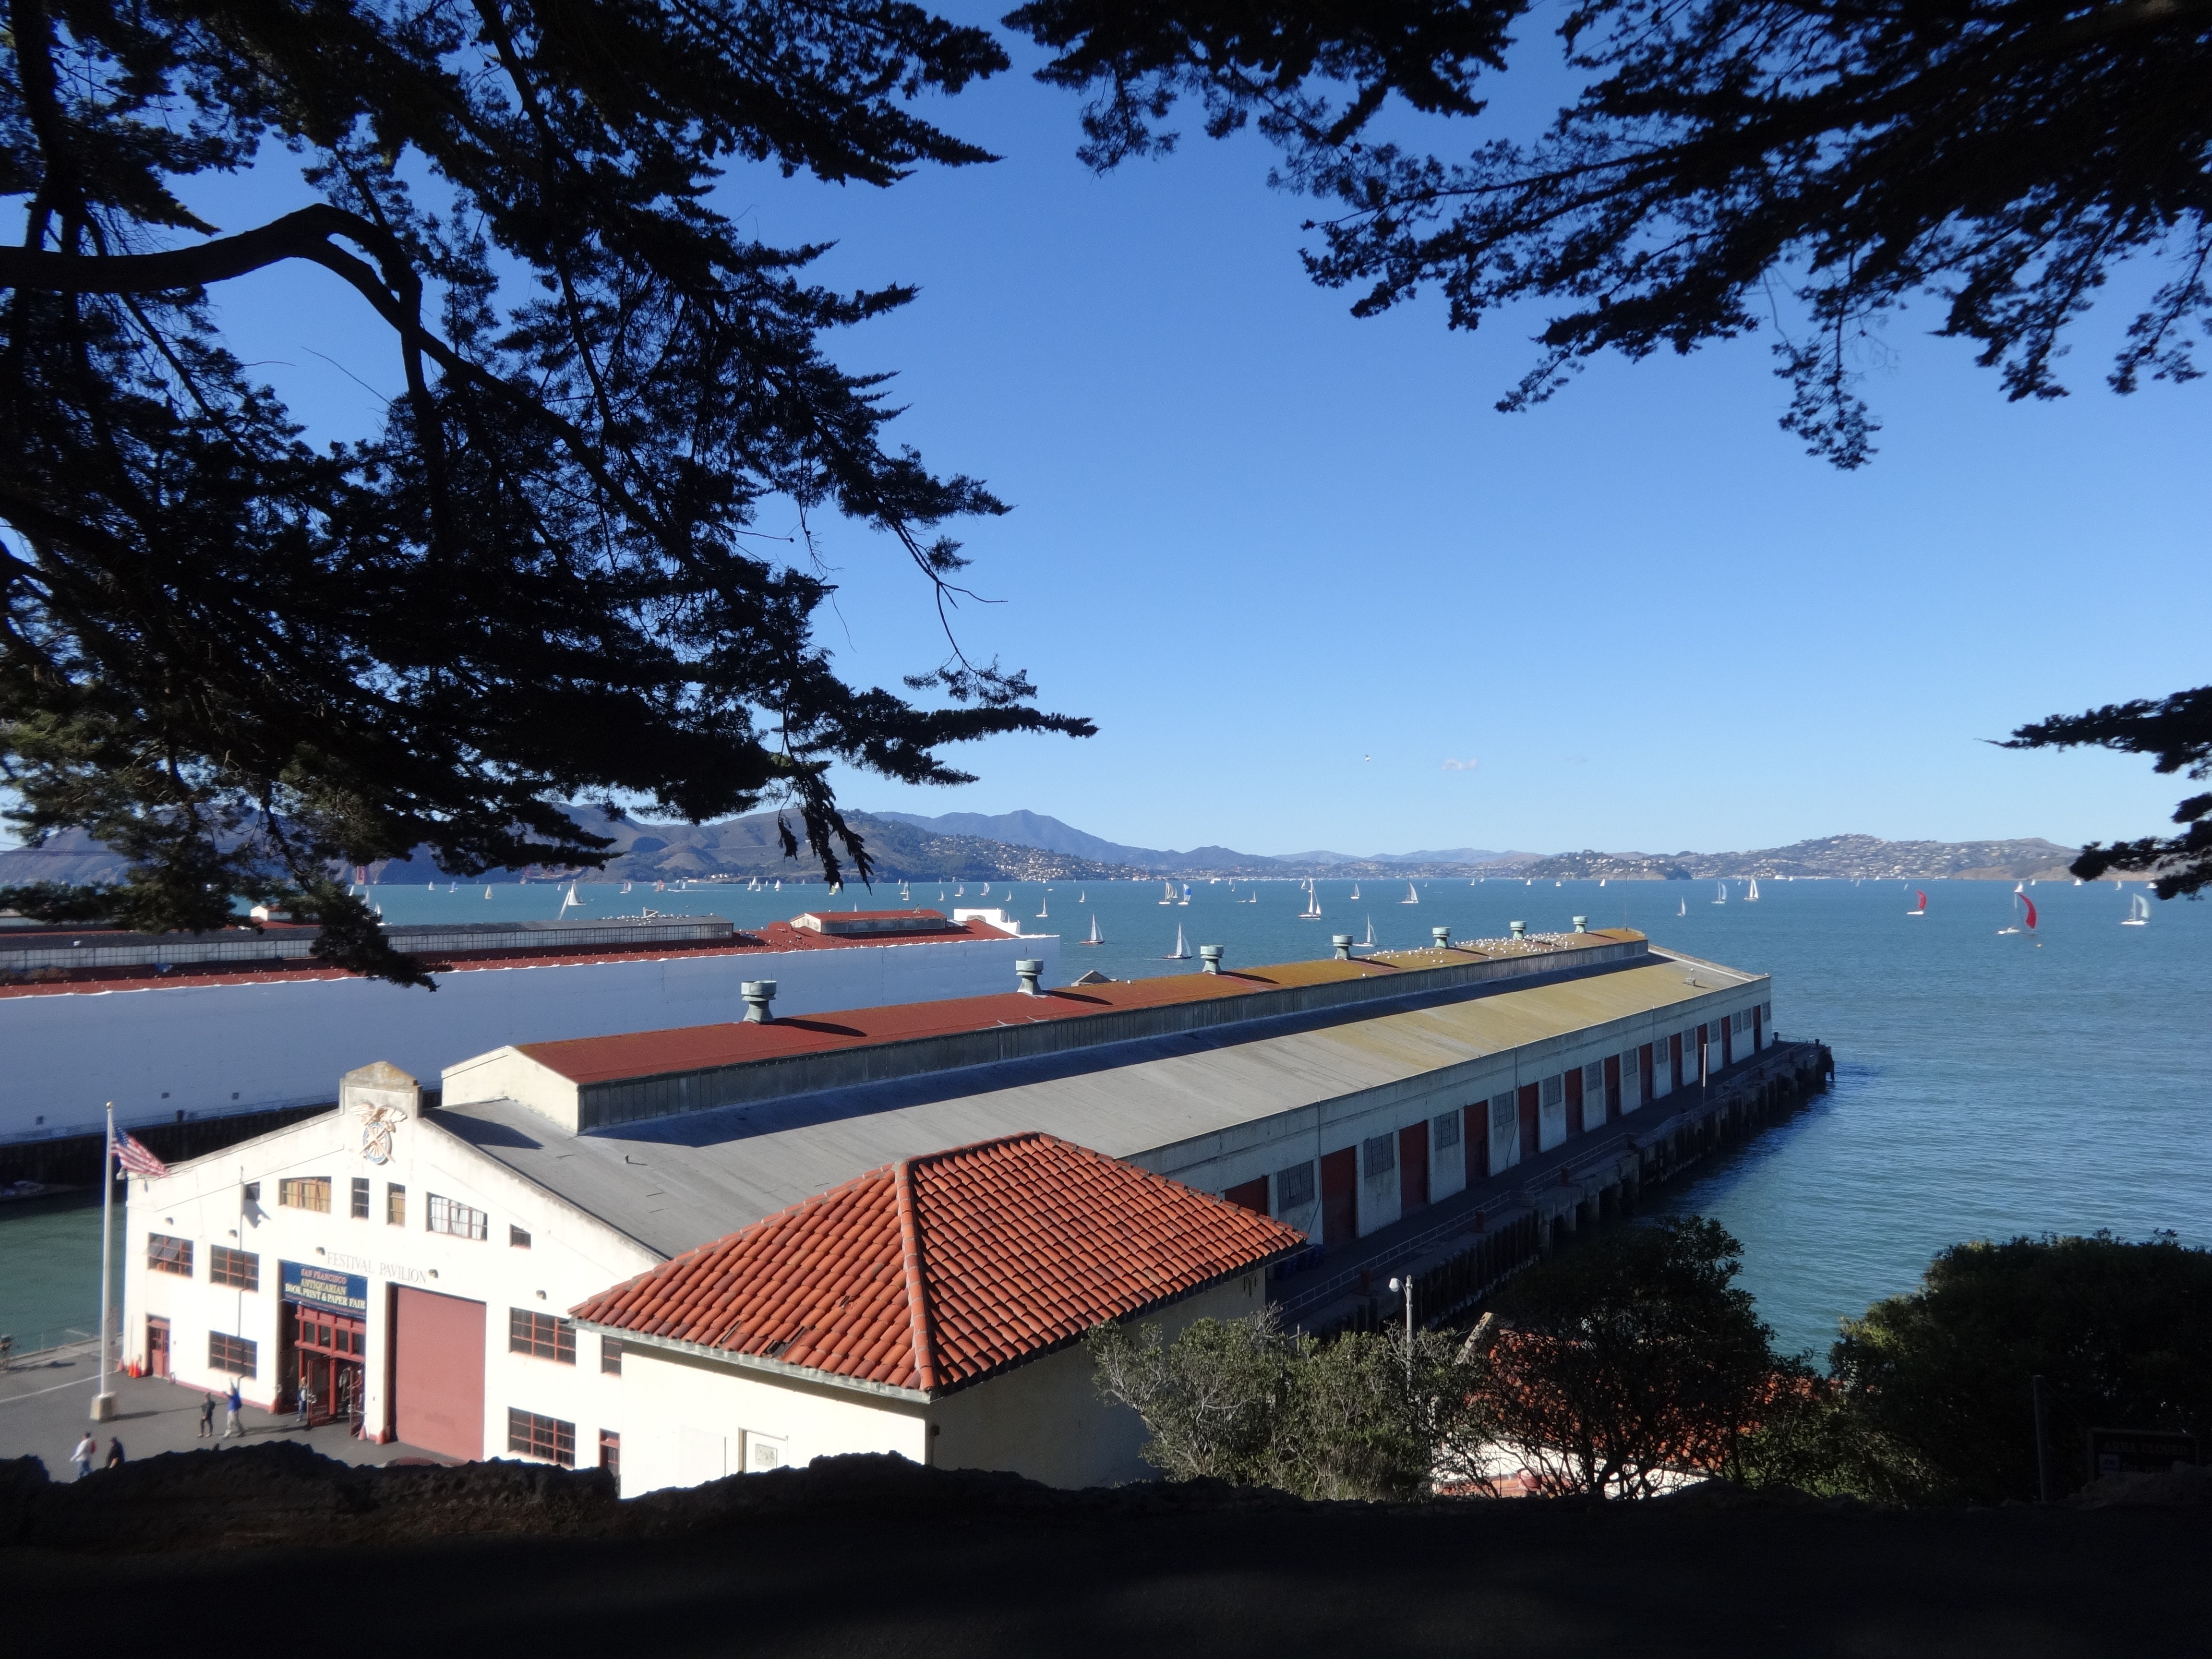
architecture, structure, house, roof, building, san francisco, construction, landmark, harbor, exterior, engineering, design, sailboats, architectural, architecture design, mason, san francisco bay